James Birrell

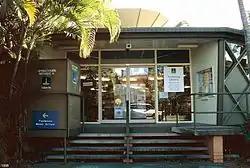
Toowong Municipal Library, 1998

Birrell also designed the former Toowong Municipal Library Building, which was completed in 1961. Located on Coronation Drive, it was directly opposite to Birrell's Toowong Pool (which has since been demolished). The library is heritage listed although is now used for commercial purposes (medical imaging-MRI).